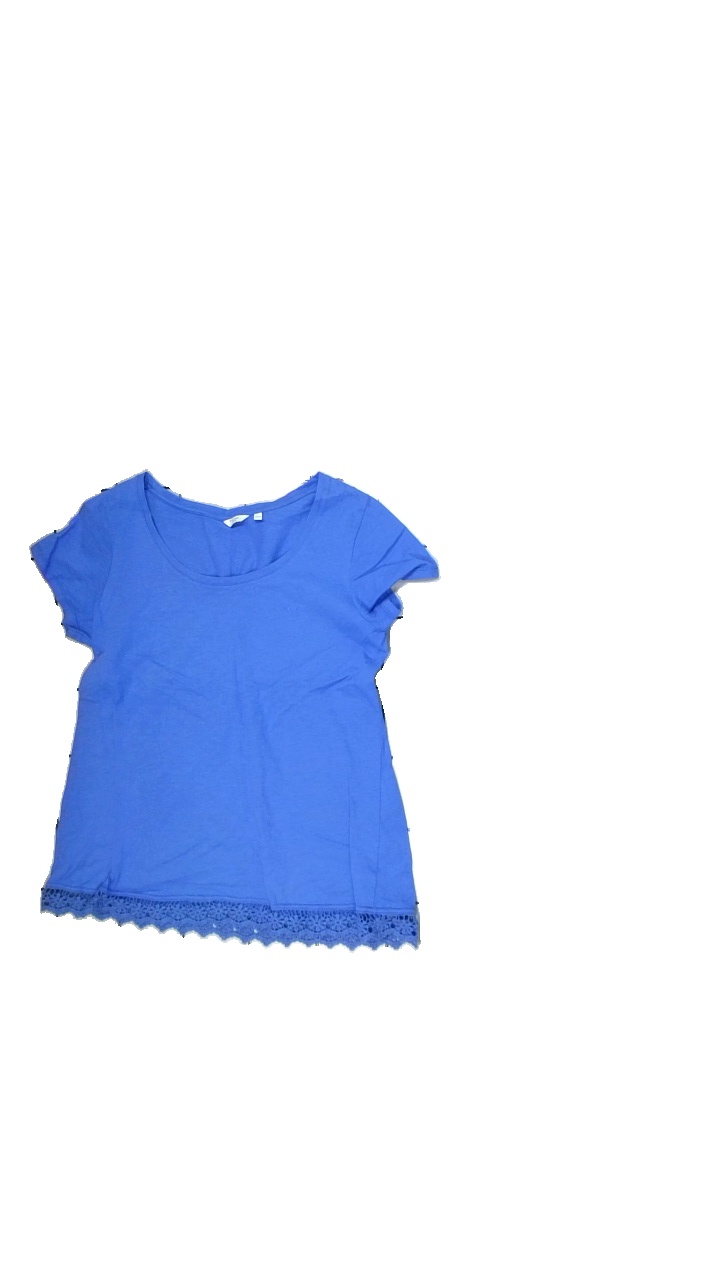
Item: T-shirt (Ladies)
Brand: Mina
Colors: Blue
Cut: Regular, C-collar
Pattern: Logo print
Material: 100%cotton
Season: Spring
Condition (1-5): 4
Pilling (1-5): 4
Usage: Export
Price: <50